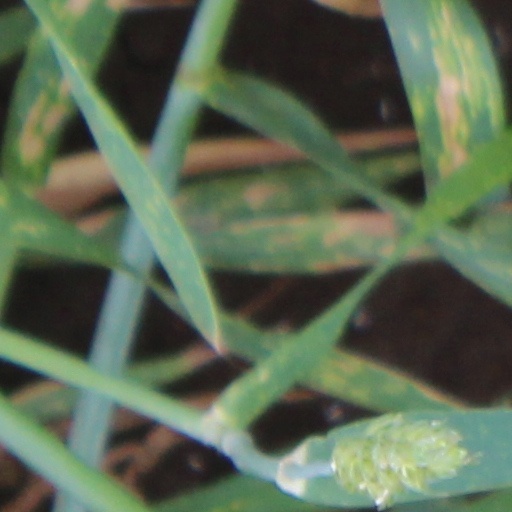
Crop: wheat